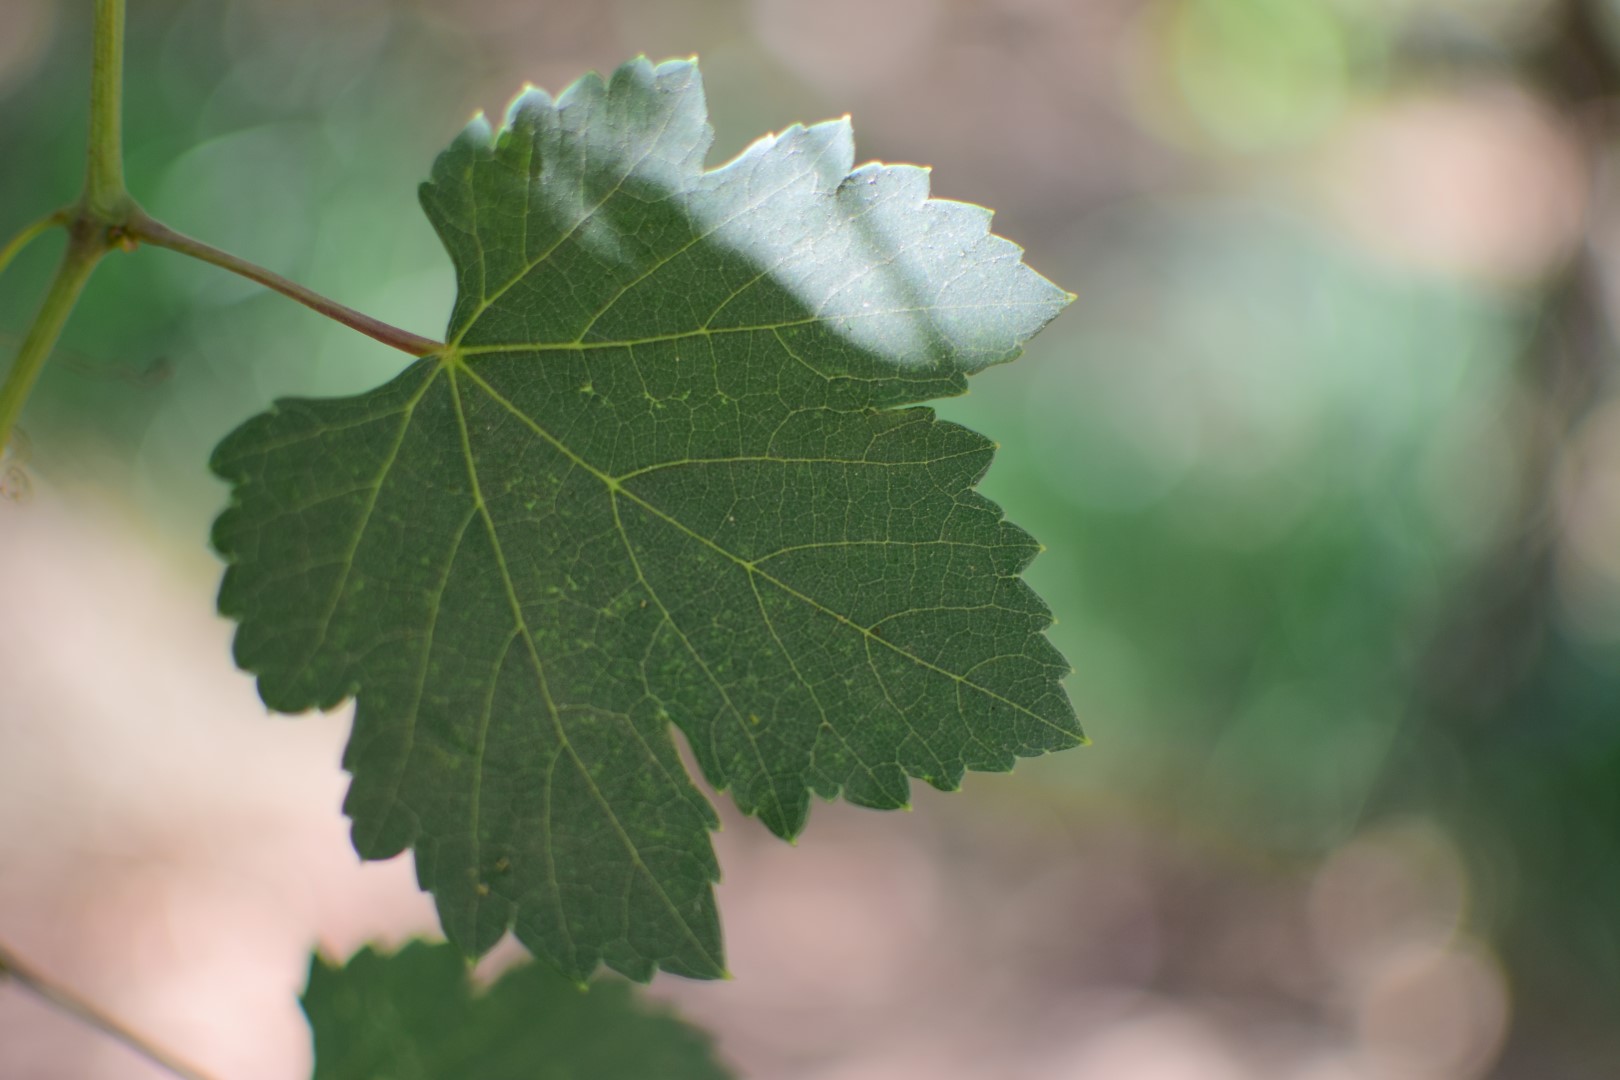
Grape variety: Halawani